Charles Rennie Mackintosh

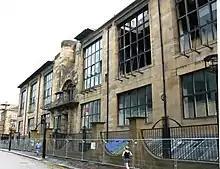
The front (north) CM Mackintosh's Glasgow School of Art on Renfrew Street, Garnethill in Glasgow, Scotland

That year, Mackintosh had developed a lump in his tongue and a doctor friend in Port Vendres recommended that he return to London for treatment. In London, after a diagnosis of tongue cancer, a friend Jessie Newbery arranged for treatment at Westminster Hospital where the lump was surgically removed. Their friends Randolph & Birdie Schwabe found a home for Mackintosh to convalesce on Willow Road in Hampstead, where he could sit under a willow tree that reminded him of Sauchiehall Street. Another friend Margaret Morris visited him there, and firstly tried to help him with voice exercises to strengthen his voice which had been weakened by the surgery, but when that failed she tried to teach him sign language. A dispute with the upstairs neighbours in Hampstead forced Mackintosh and his wife to quickly seek other lodgings, and another friend Desmond Chapman-Huston offered his home at 12 Porchester Square, Bayswater, returning the hospitality that they had shown him whenever he had visited them in Glasgow. After a relapse Mackintosh was admitted to a nursing home just along the road at 26 Porchester Square where he died on 10 December 1928 at the age of 60. He was cremated the next day at Golders Green Crematorium in London. His ashes were scattered, in accordance with his wishes, over the Mediterranean at Port Vendres from one of the rocks he had painted.